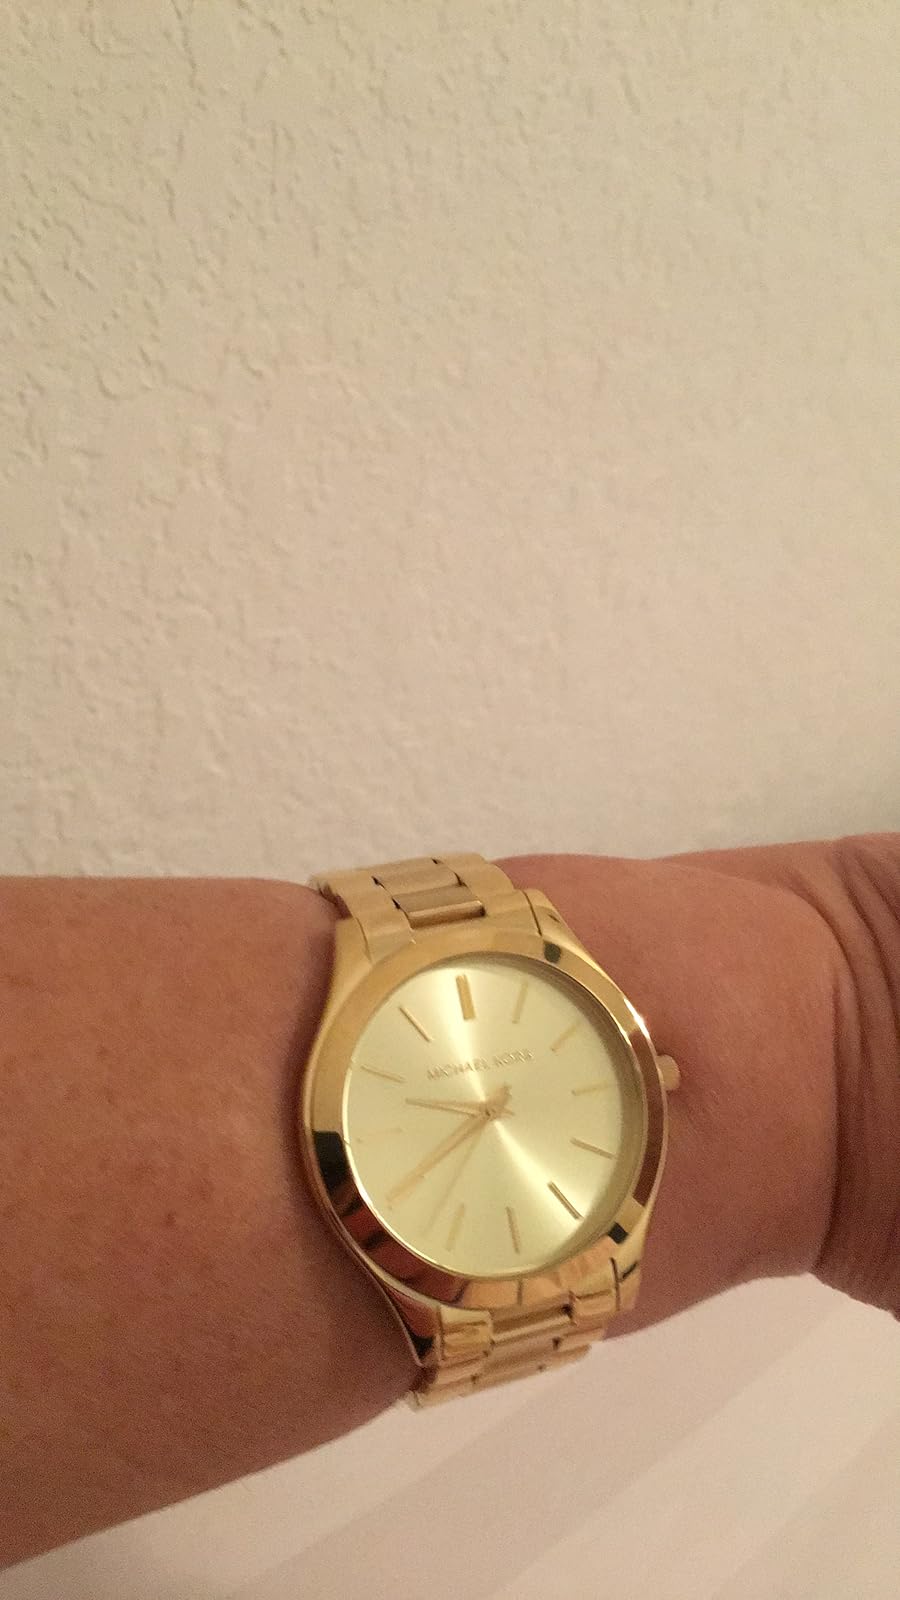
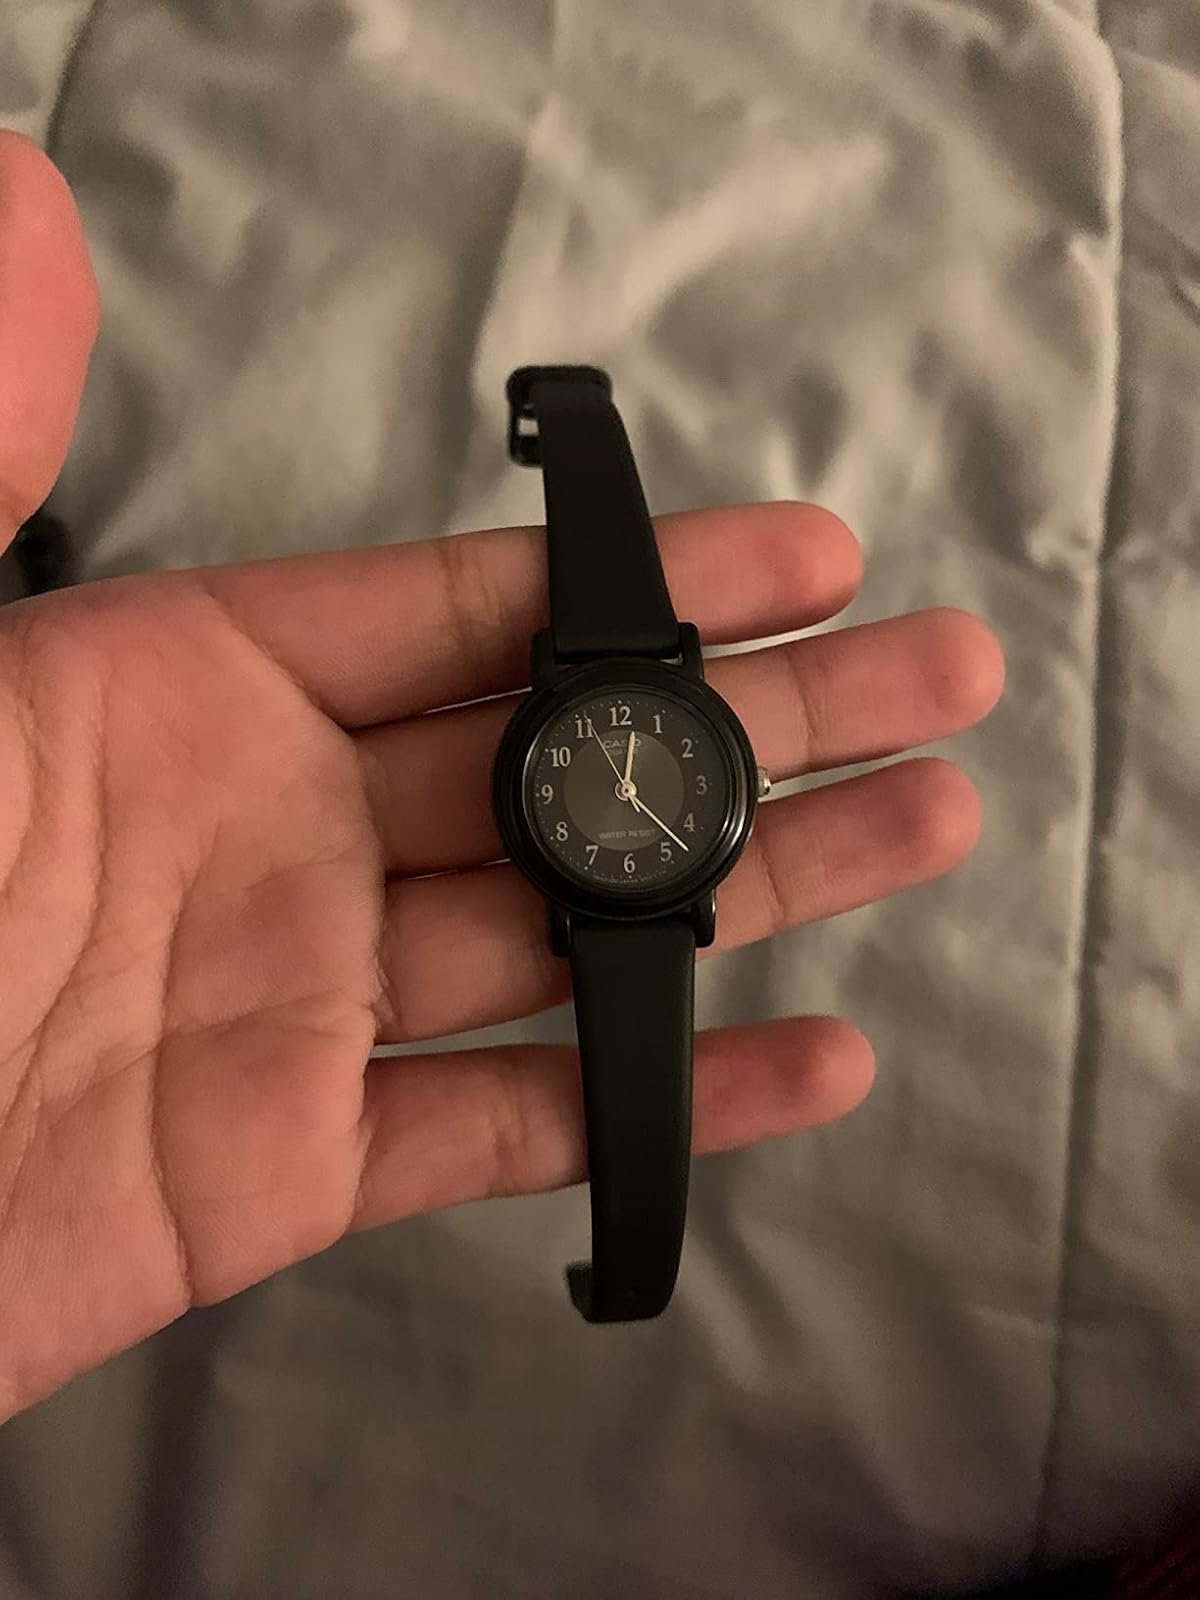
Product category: accessories_watch
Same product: no